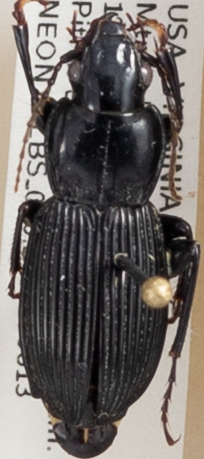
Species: Pterostichus coracinus
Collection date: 2019-08-13
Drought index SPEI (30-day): -0.03
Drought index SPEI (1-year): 1.69
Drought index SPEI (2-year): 1.69